Gaetano Rossi

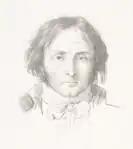
Gaetano Rossi

Gaetano Rossi (18 May 1774 – 25 January 1855) was an Italian opera librettist for several of the well-known "bel canto"-era composers including Gioachino Rossini, Gaetano Donizetti, and Saverio Mercadante in Italy and Giacomo Meyerbeer in one of his early Italian successes. Other composers with whom he worked included Simon Mayr, a composer and Donizetti's teacher, as well as the prolific Giovanni Pacini.